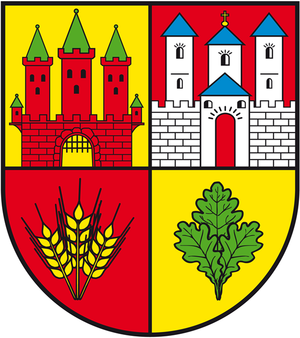
Möckern
Coat of arms of Möckern
Möckern ist eine Kleinstadt im Landkreis Jerichower Land im östlichen Sachsen-Anhalt.